Phipps Street Burying Ground

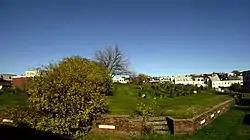

The Phipps Street Burying Ground is a historic cemetery on Phipps Street in Charlestown, now a neighborhood of Boston, Massachusetts.